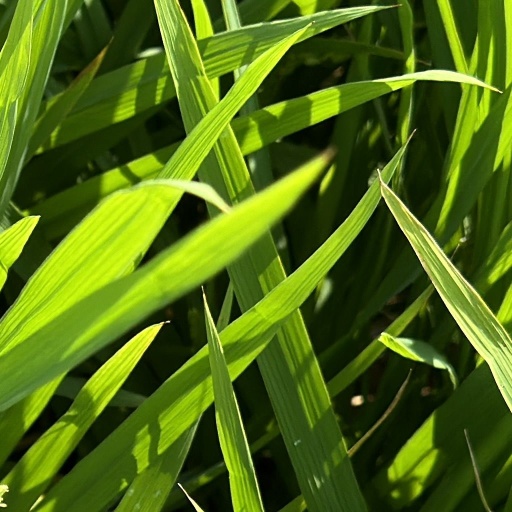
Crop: rice